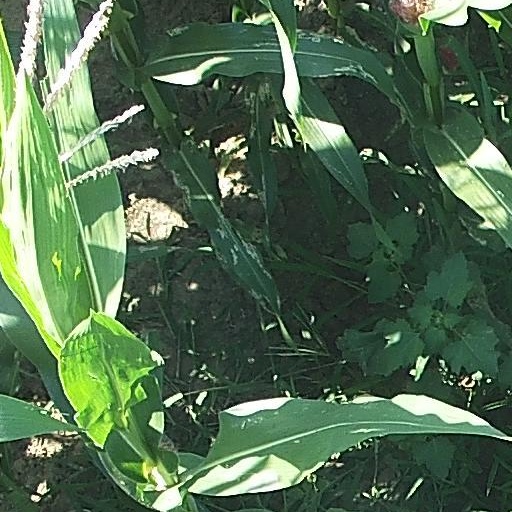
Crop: maize; corn